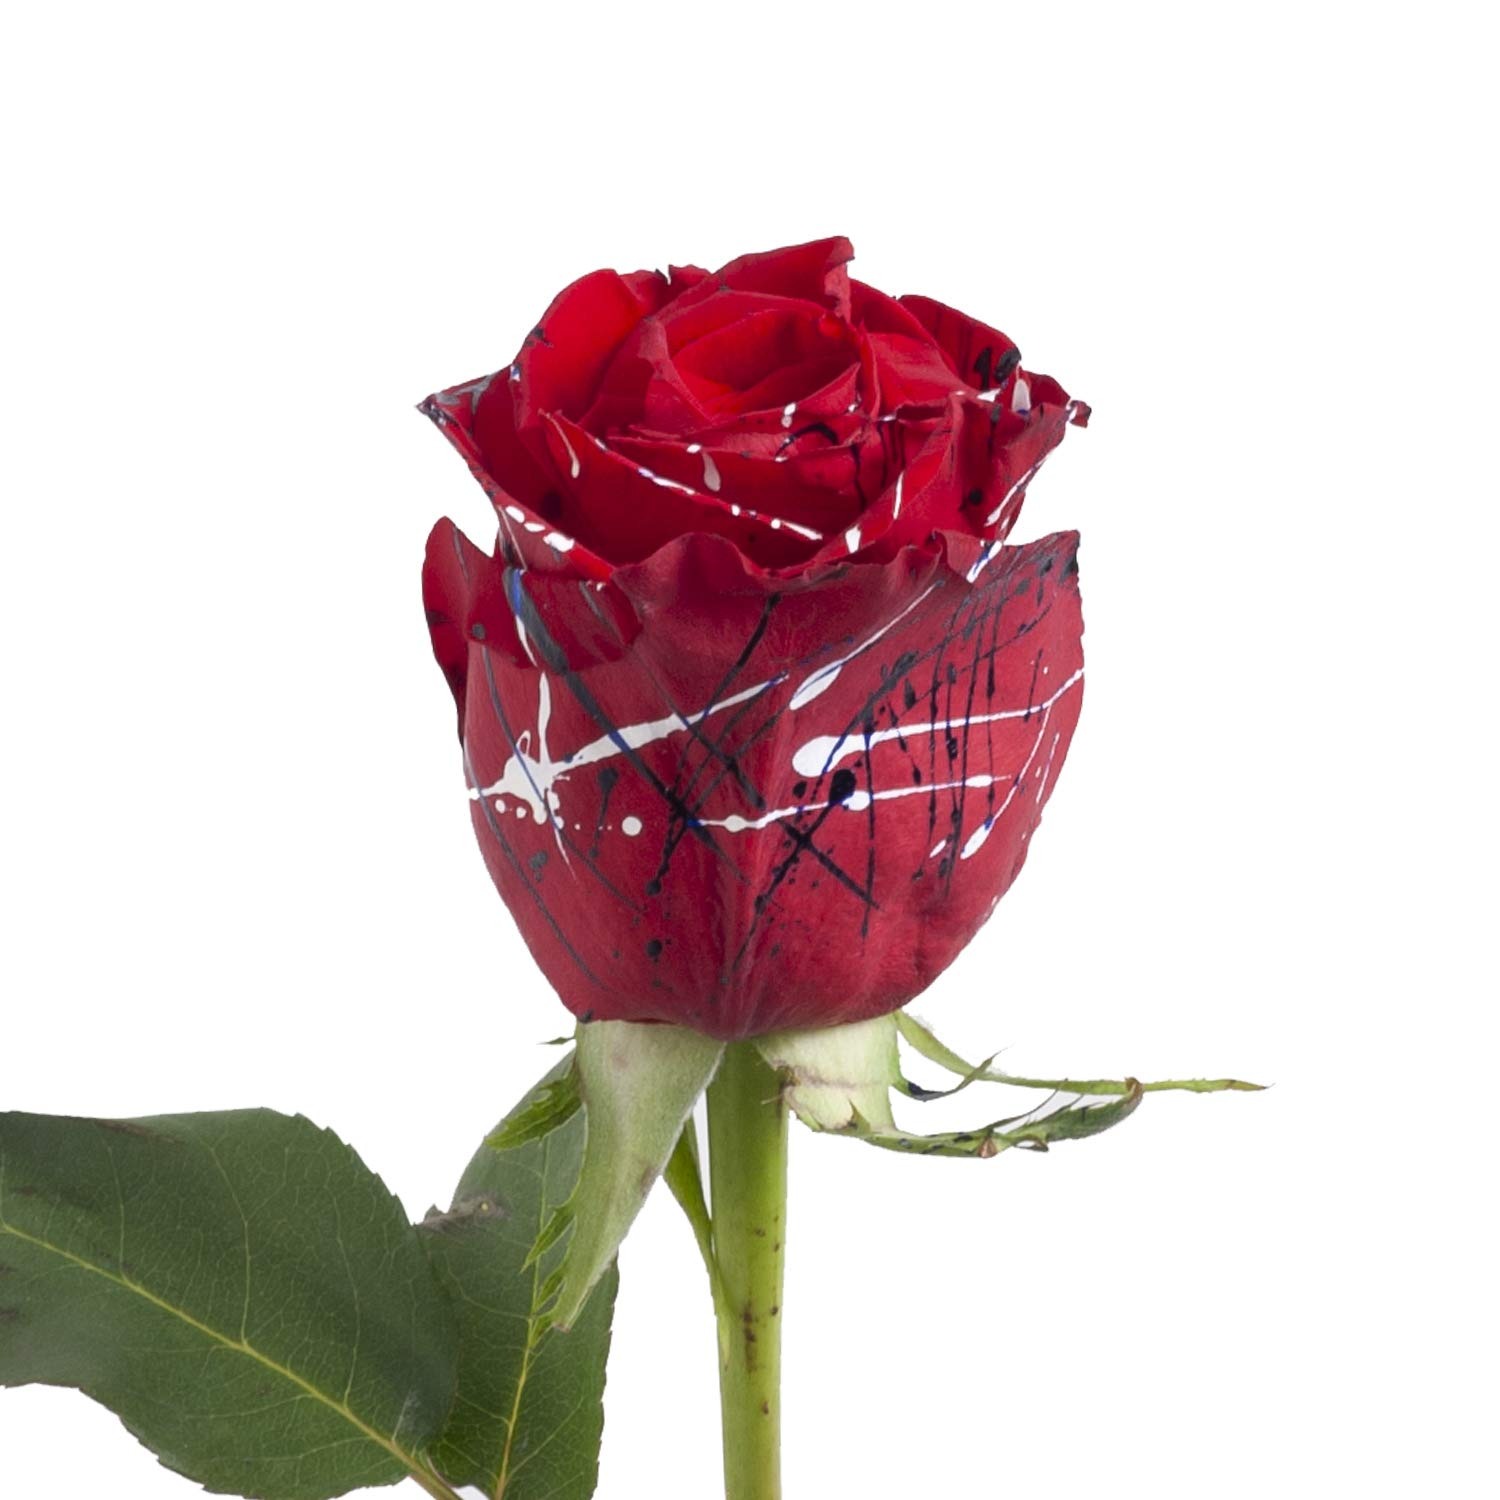
Item Name: Patriot Confetti Painted Roses 50 cm - 50 Stems
Value: nan
Unit: None

Price: 117.78